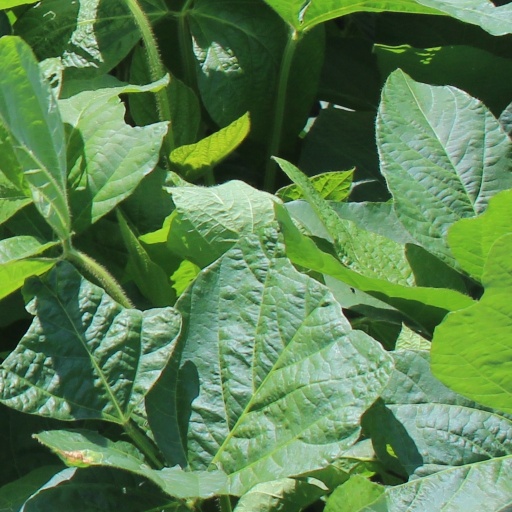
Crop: soybean